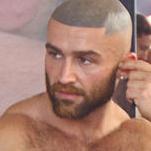
Age: 29